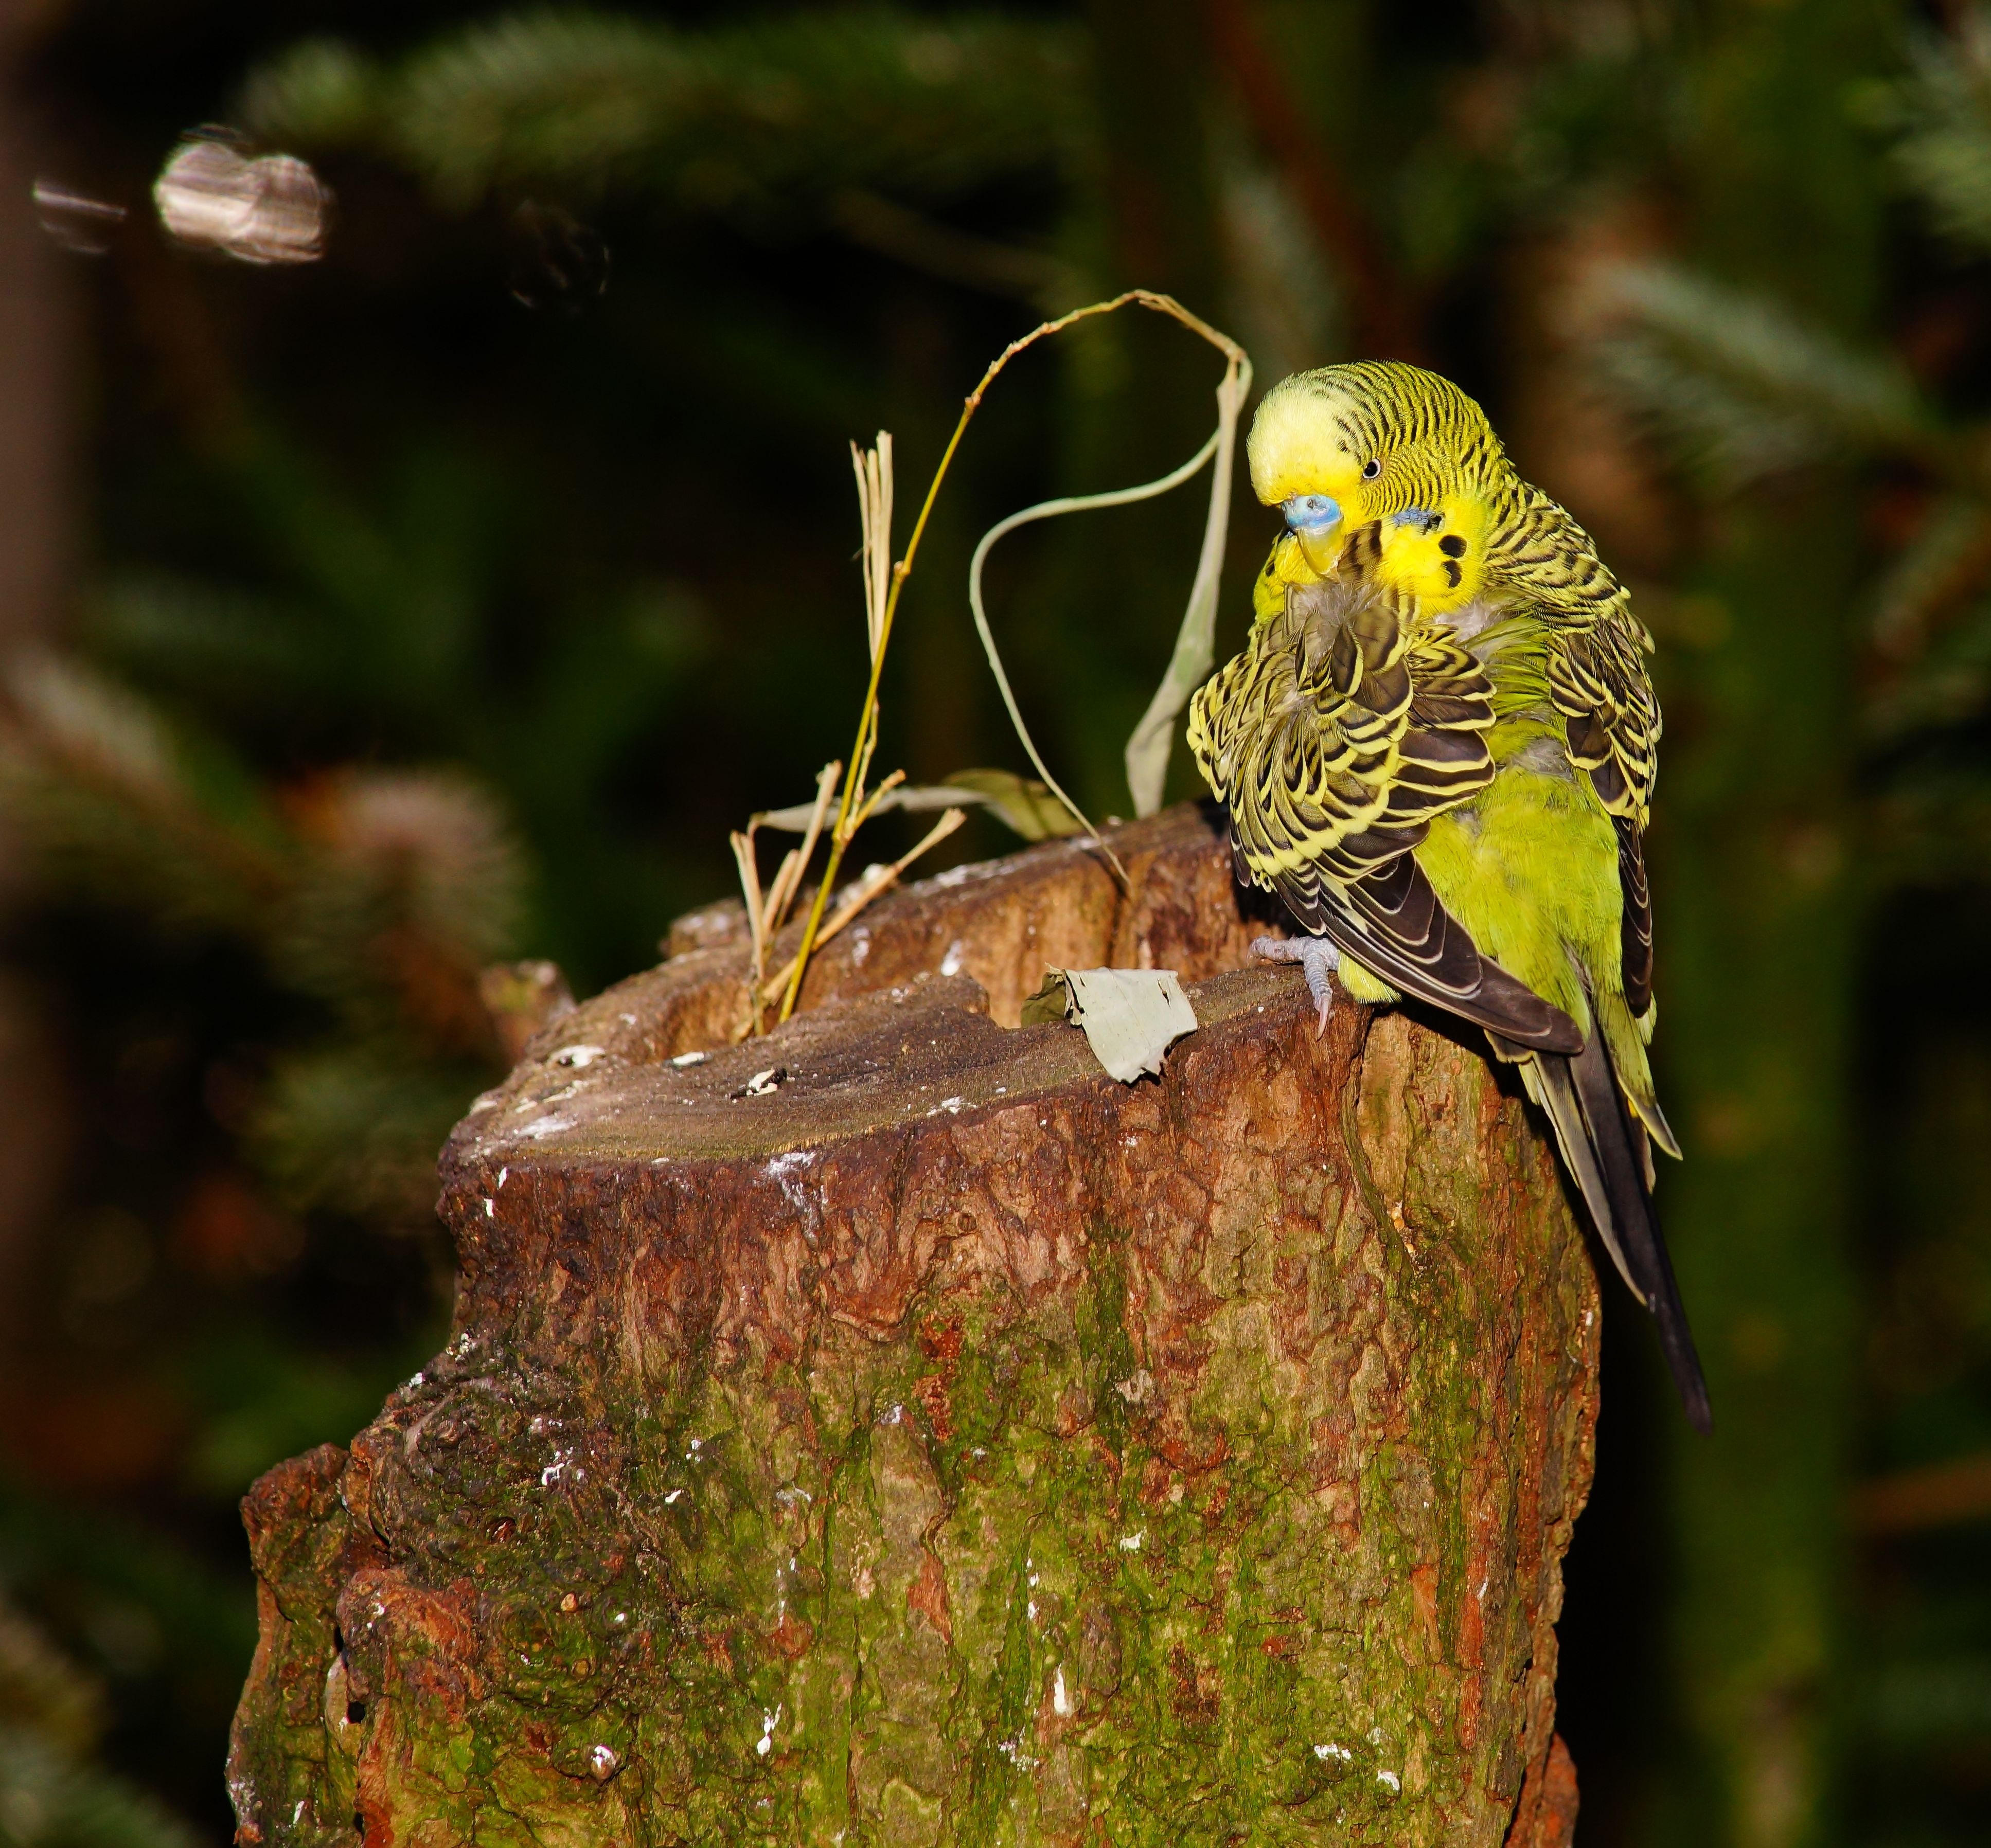
nature, branch, bird, leaf, flower, animal, wildlife, pet, green, jungle, autumn, clean, yellow, close, flora, feather, fauna, plumage, sit, parakeet, animal world, budgie, macro photography, small parrot